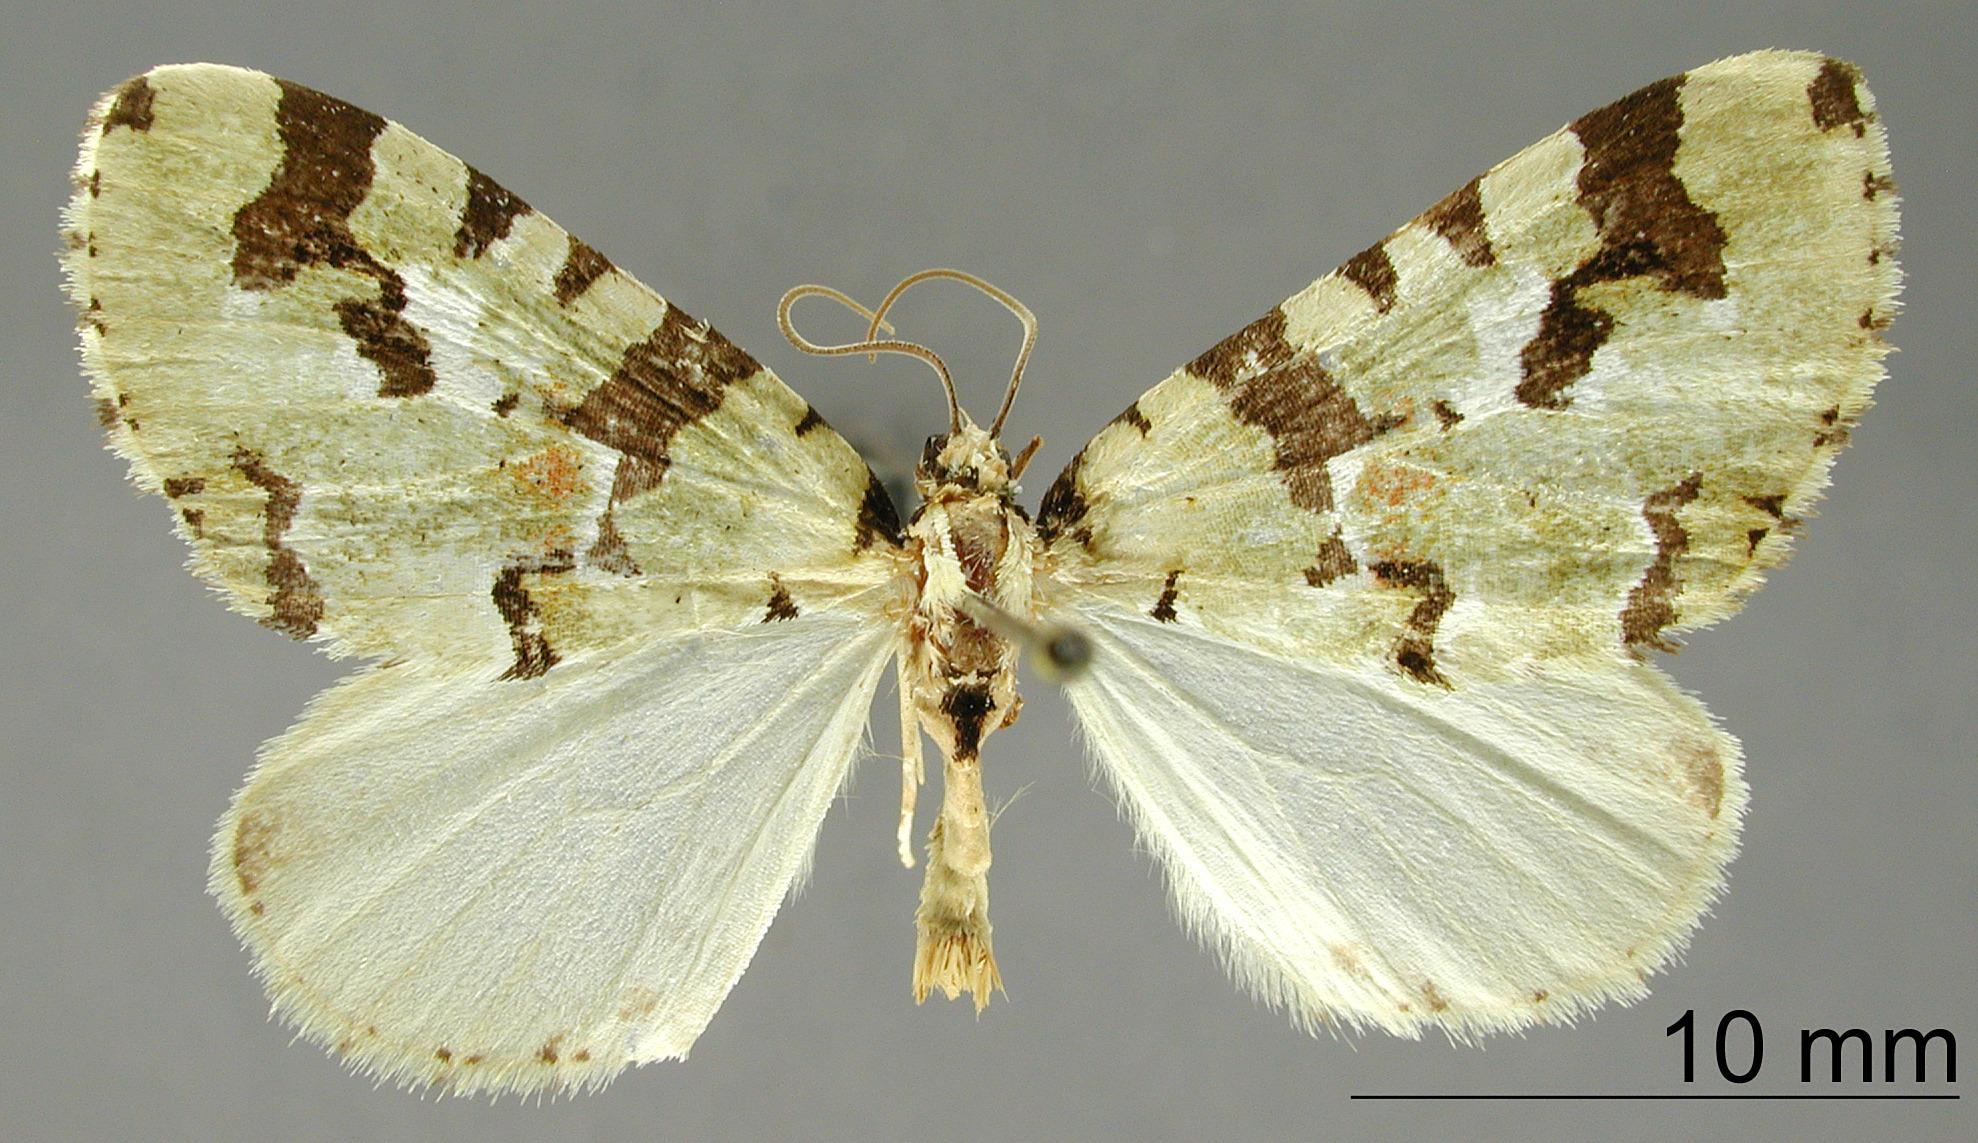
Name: Hydriomena leucosigna
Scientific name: Hydriomena leucosigna Dyar, 1915
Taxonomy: Animalia, Arthropoda, Insecta, Lepidoptera, Geometridae, Larentiinae
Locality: Popocatepetl Park, Mexico